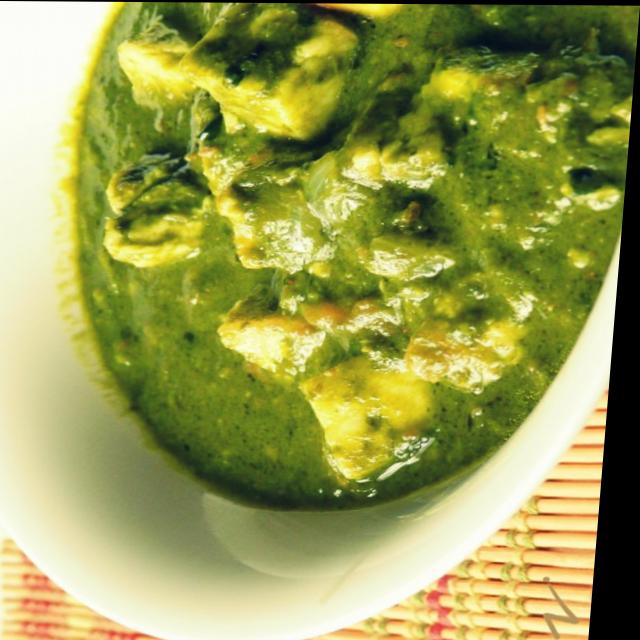
Dish: palak_paneer